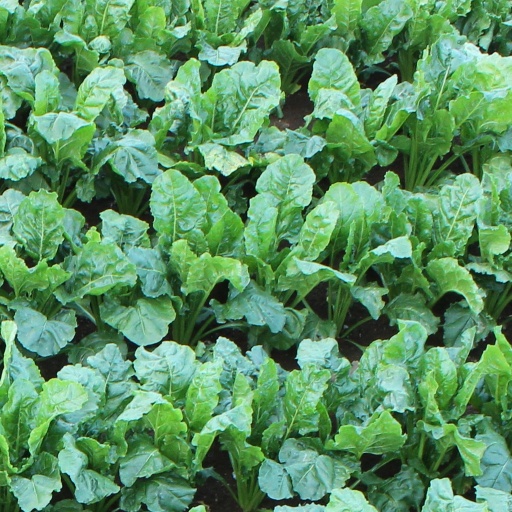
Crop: sugar beet